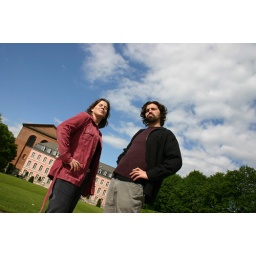
1300 years later some fancy pants built his pink house up against the Basilika.